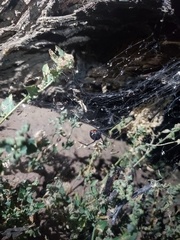
Species: Lactrodectus_hesperus